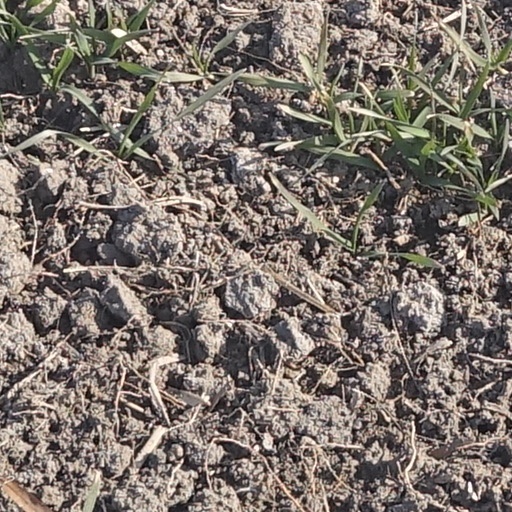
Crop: wheat